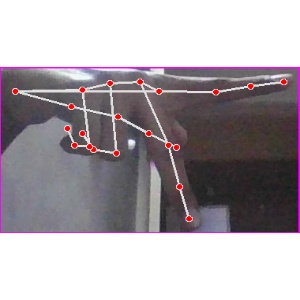
अक्षर: प